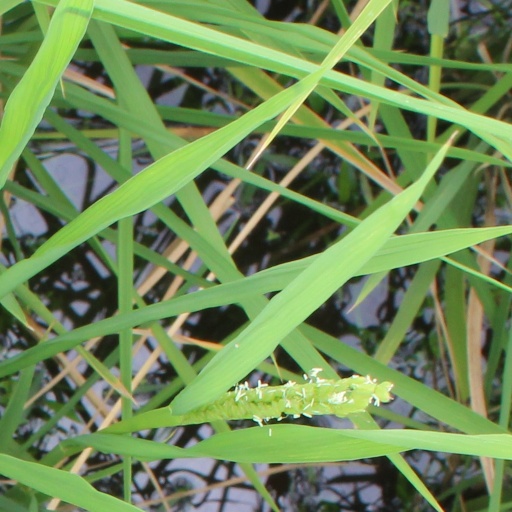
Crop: rice